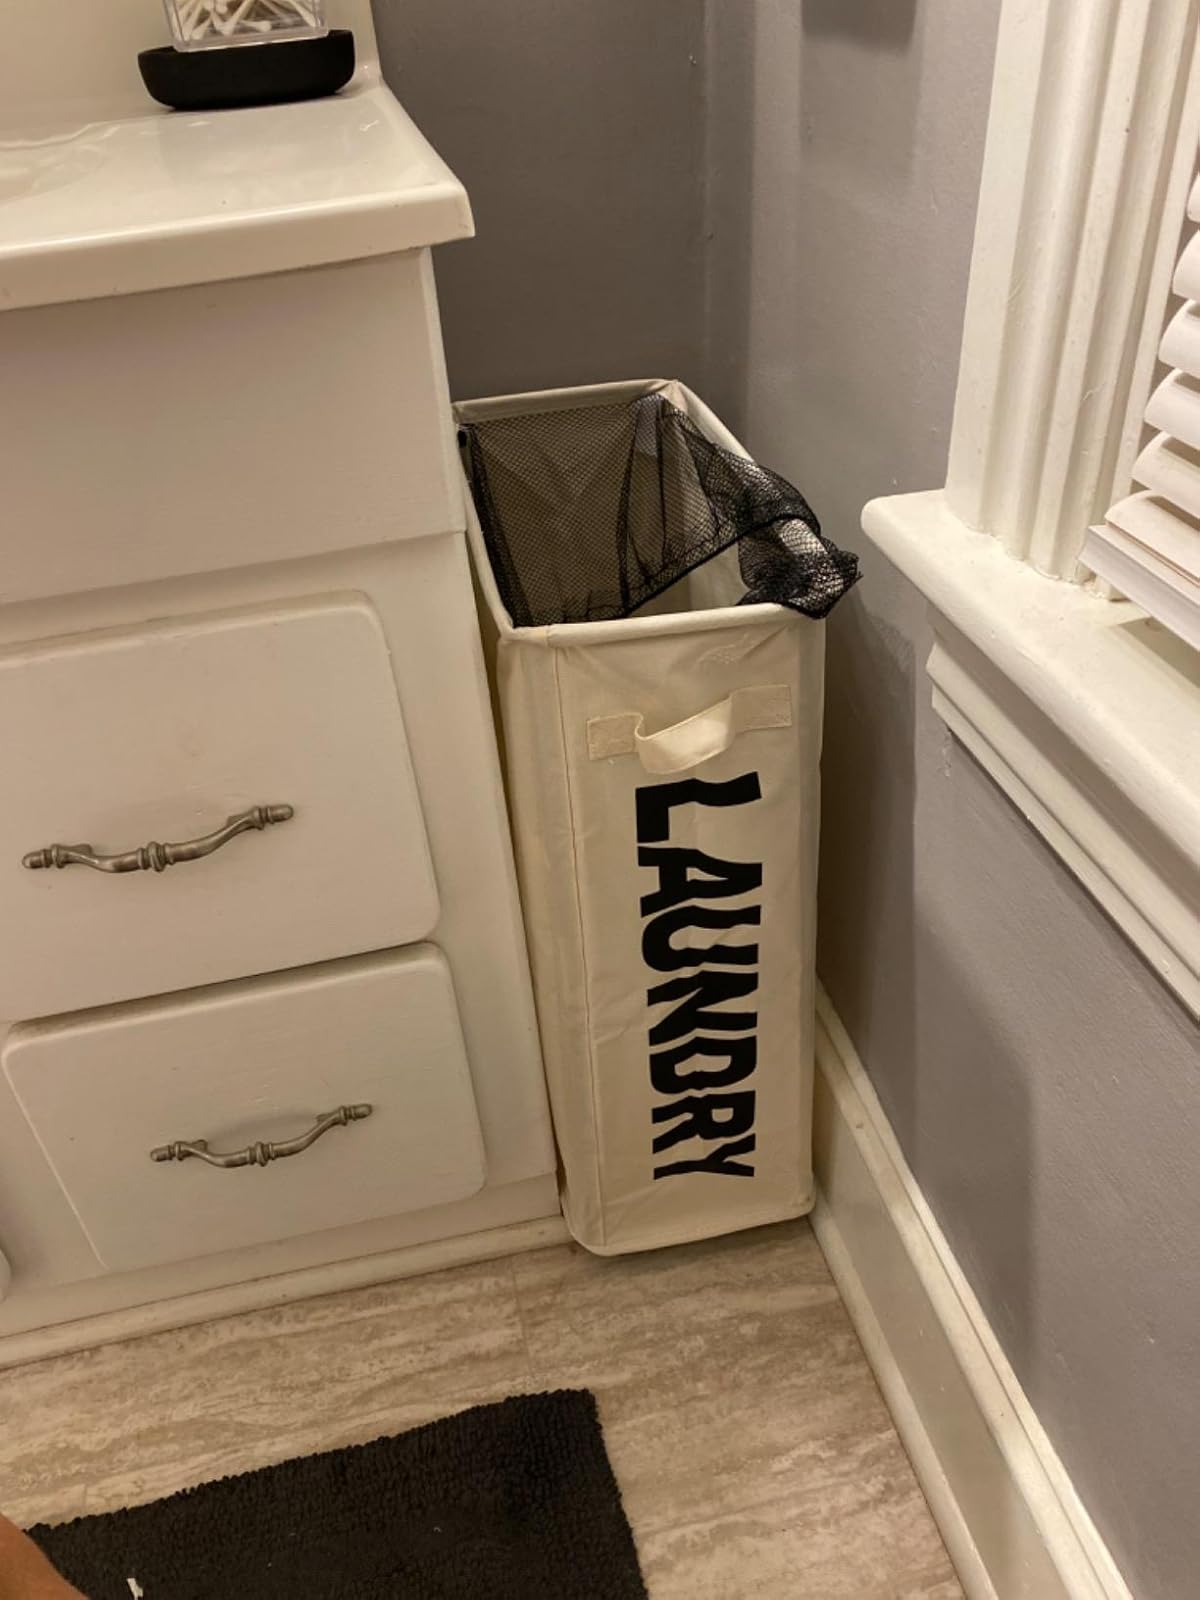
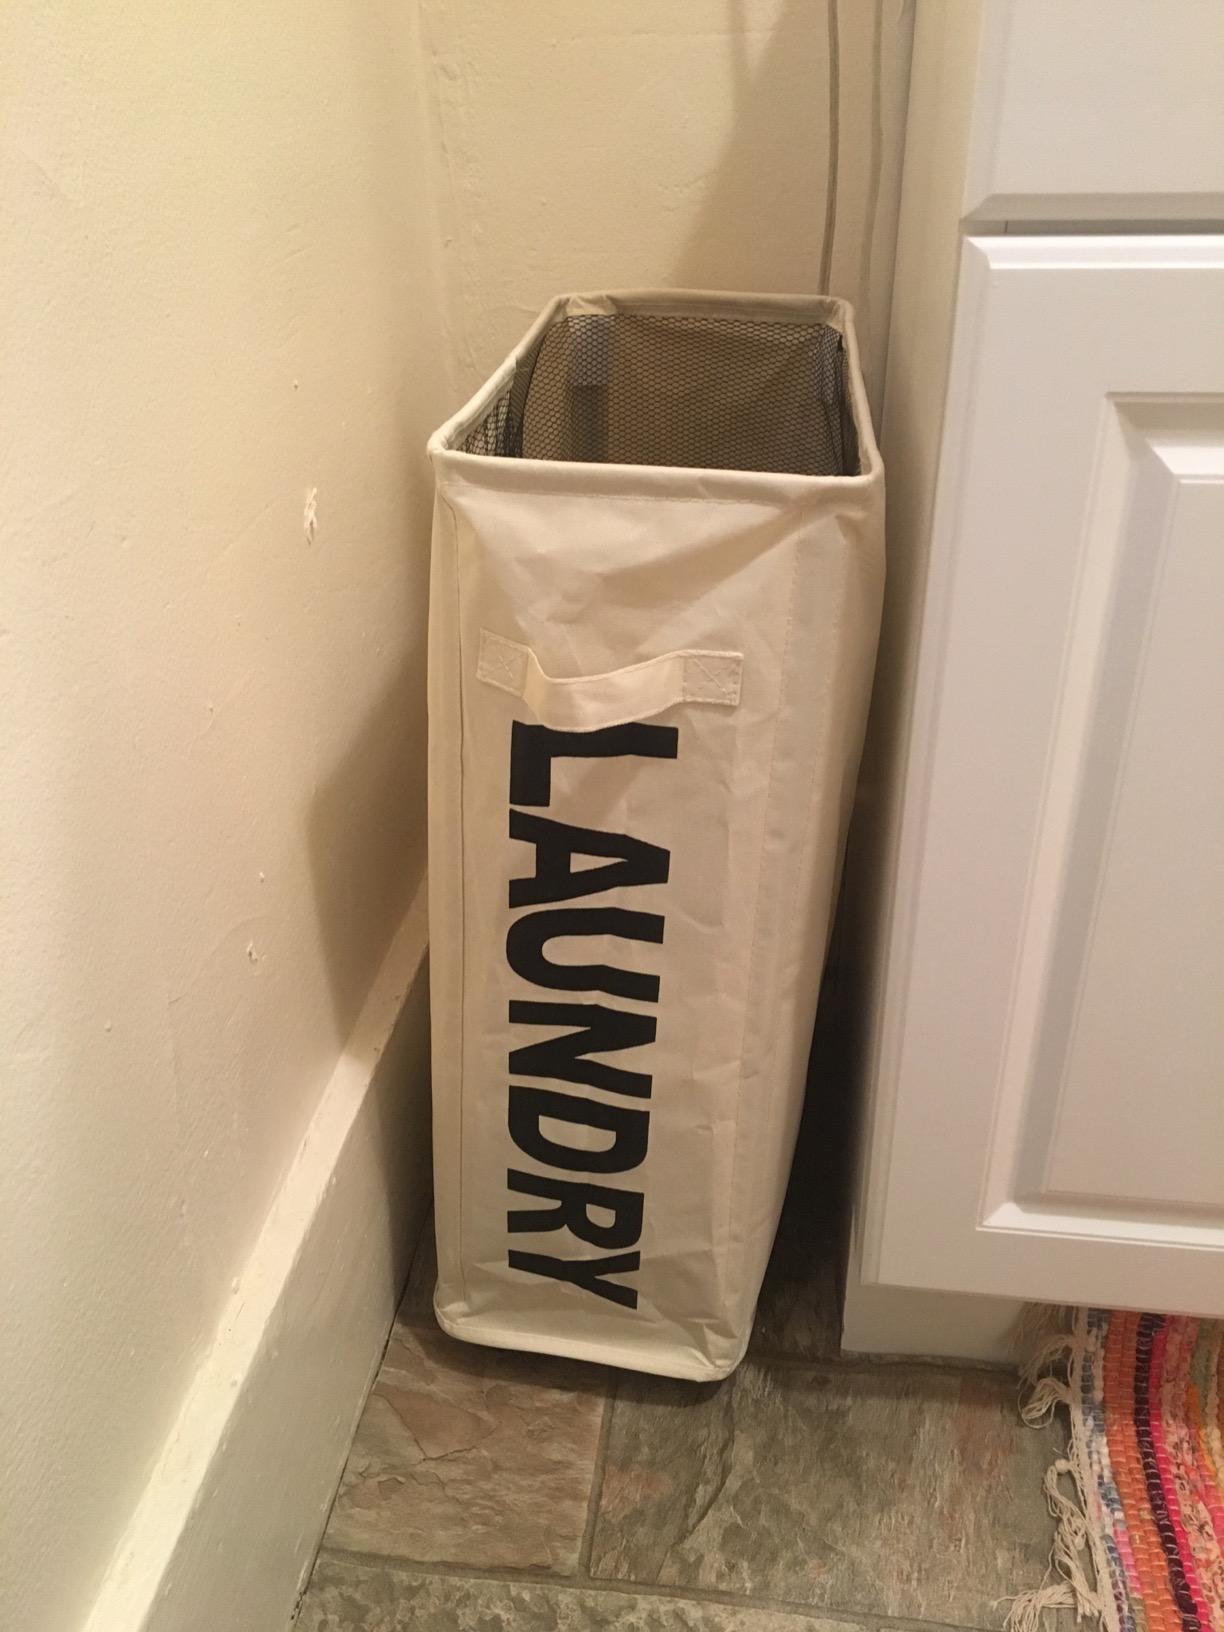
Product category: items_hamper
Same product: yes